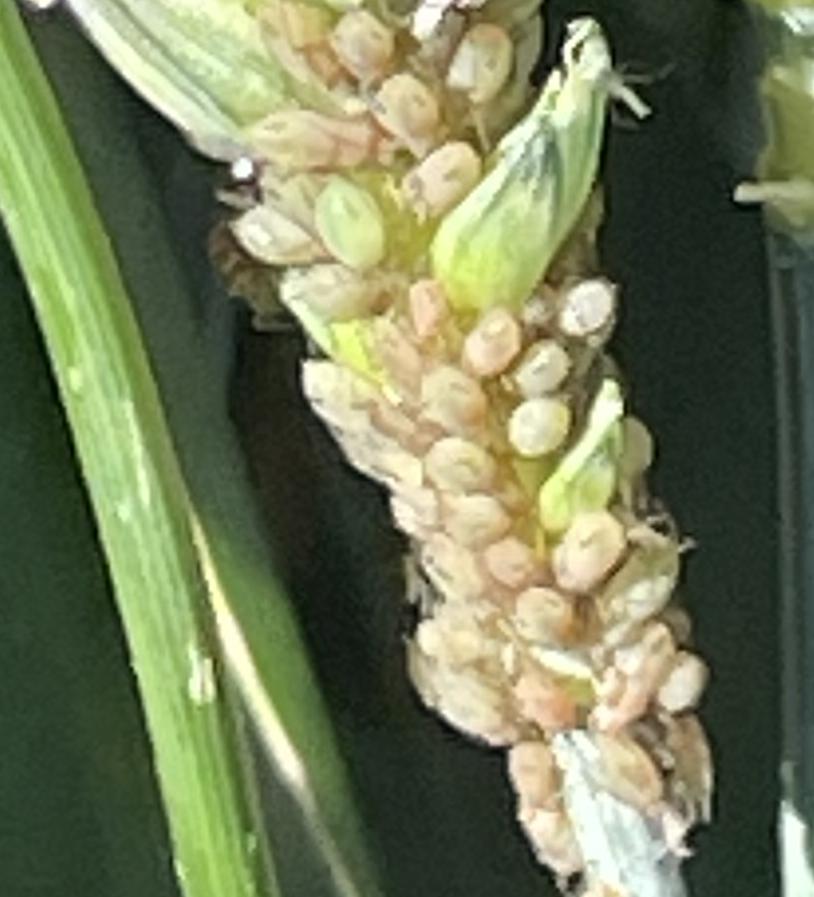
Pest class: english_grain_aphid